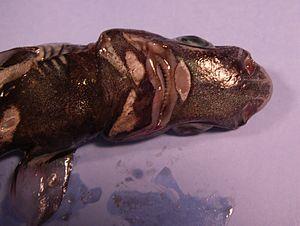
Etmopterus virens, le sagre vert, est une des espèces de requins du genre sagre.